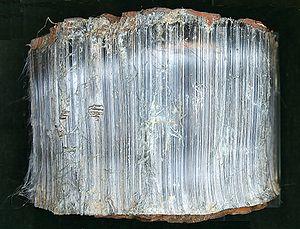
La crocidolite est une variété de riébeckite, inosilicate de la famille des amphiboles de formule Na₂Feᴵᴵᴵ₂Feᴵᴵ₃Si₈O₂₂(OH)₂.
Les amphiboles sont une famille de minéraux, silicates de fer, de calcium ou de magnésium. Elles cristallisent dans les systèmes orthorhombique et monoclinique en prismes très allongés, avec un clivage typique selon les faces du prisme. Elles appartiennent au groupe des inosilicates.
La riébeckite est une espèce minérale, du groupe des silicates sous groupe des inosilicates, appartenant à la famille des amphiboles sodiques, de formule Na₂(Fe²⁺, Mg²⁺)₃Fe³⁺₂Si₈O₂₂OH₂ avec des traces de Fe, Ti, Mg, Al et Mn. Elle peut donner des cristaux atteignant jusqu'à 20 cm.